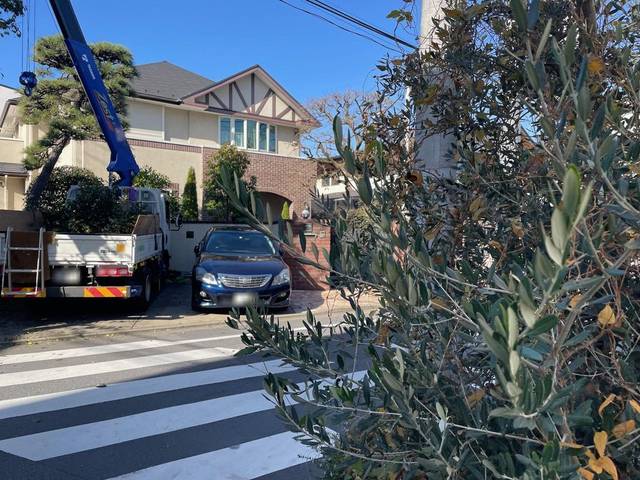
Region: Japan
Coordinates: 35.653, 139.655